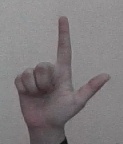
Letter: laam